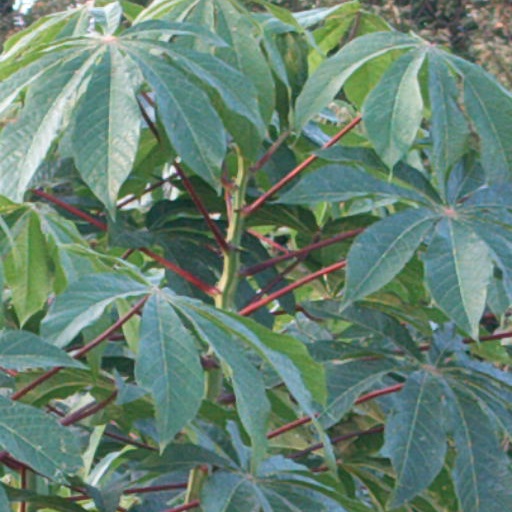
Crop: cassava